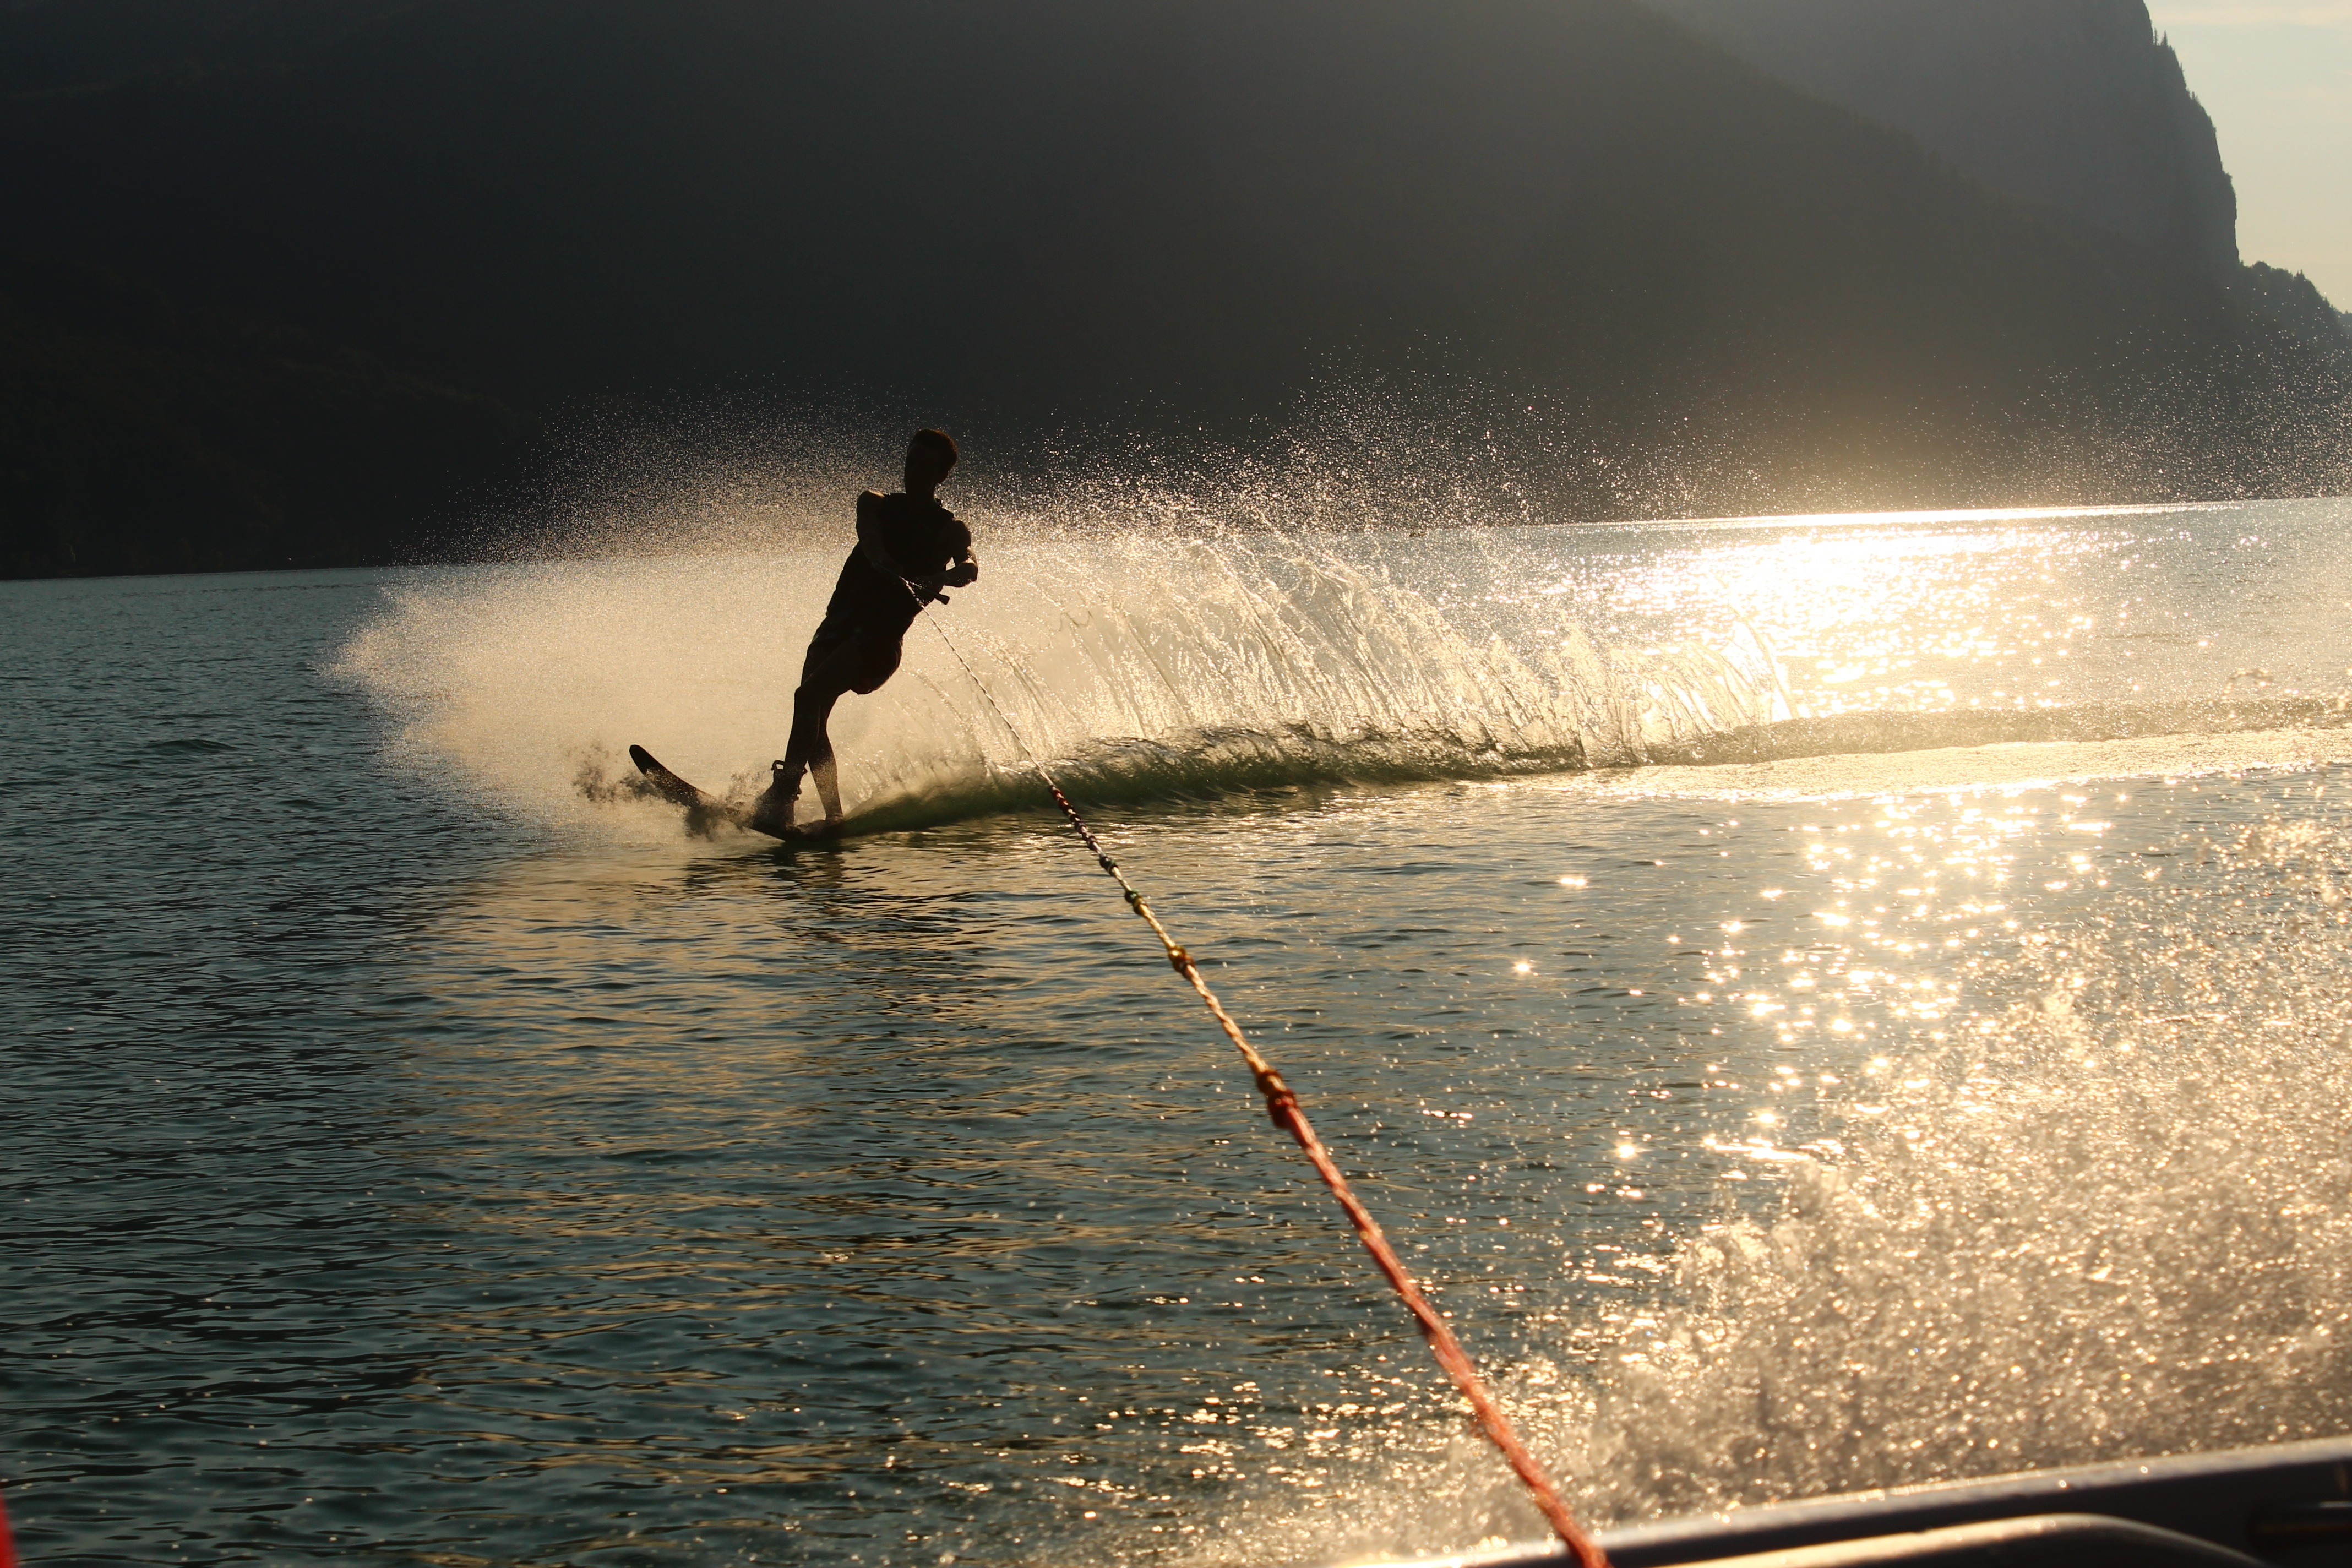
sea, water, wave, wind, paddle, extreme sport, sports, boating, water sport, waterskiing, surfing equipment and supplies, surface water sports, towed water sport